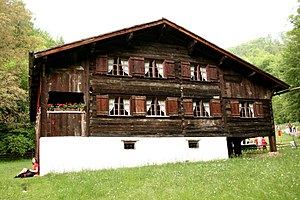
Vorarlberg / Arkitektur
"""Bregenzerwälderhaus"" i Stübing"
Vorarlberg er den vestligst beliggende delstat i Østrig og den næstmindste af de 9 delstater. Vorarlberg ligger mellem Bodensøen, Rhinen og Arlbergpasset. Vorarlberg grænser mod Tyskland, Schweiz og Liechtenstein samt den østrigske delstat Tyrol. Delstaten har flere vintersportssteder, og turisme er en vigtig indtægtskilde, ligesom jern- og metalindustri har stor økonomisk betydning for regionen.